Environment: real
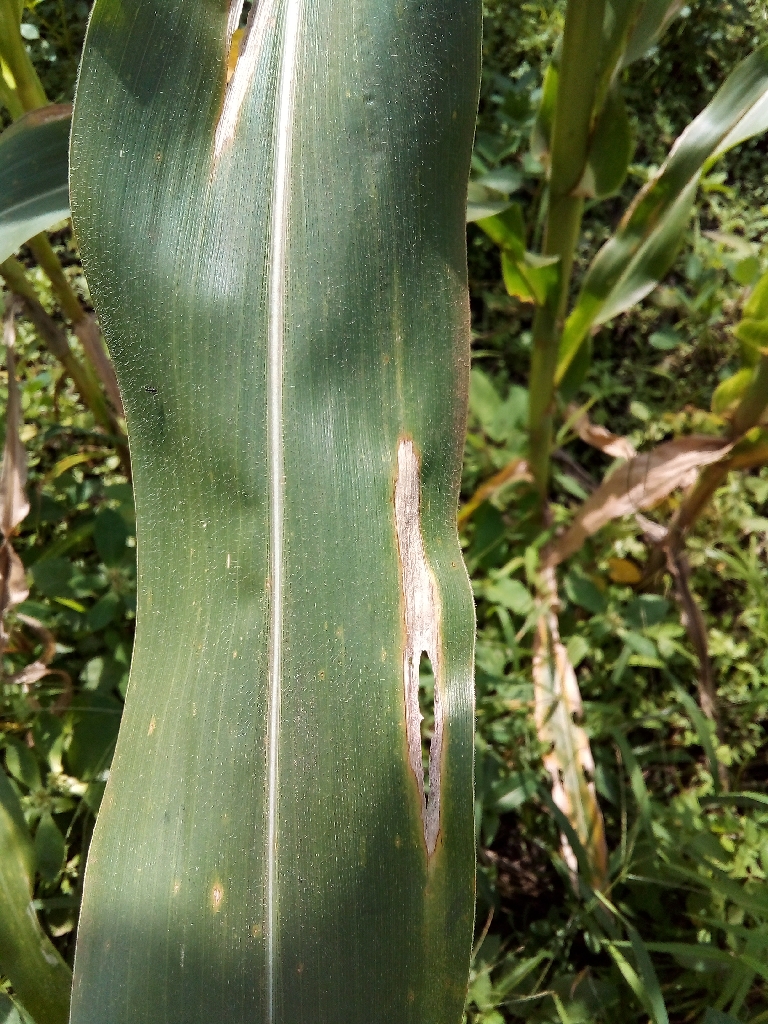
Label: northern_corn_leaf_blight